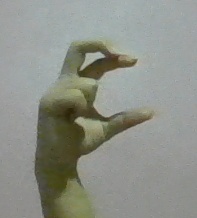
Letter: thal